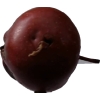
Label: Apple 18